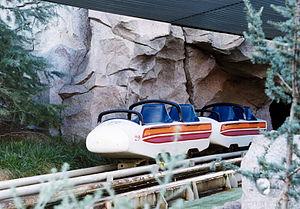
Matterhorn Bobsleds est un duel de montagnes russes du parc Disneyland, situé en Californie, aux États-Unis. Il est hébergé dans une réplique du Cervin